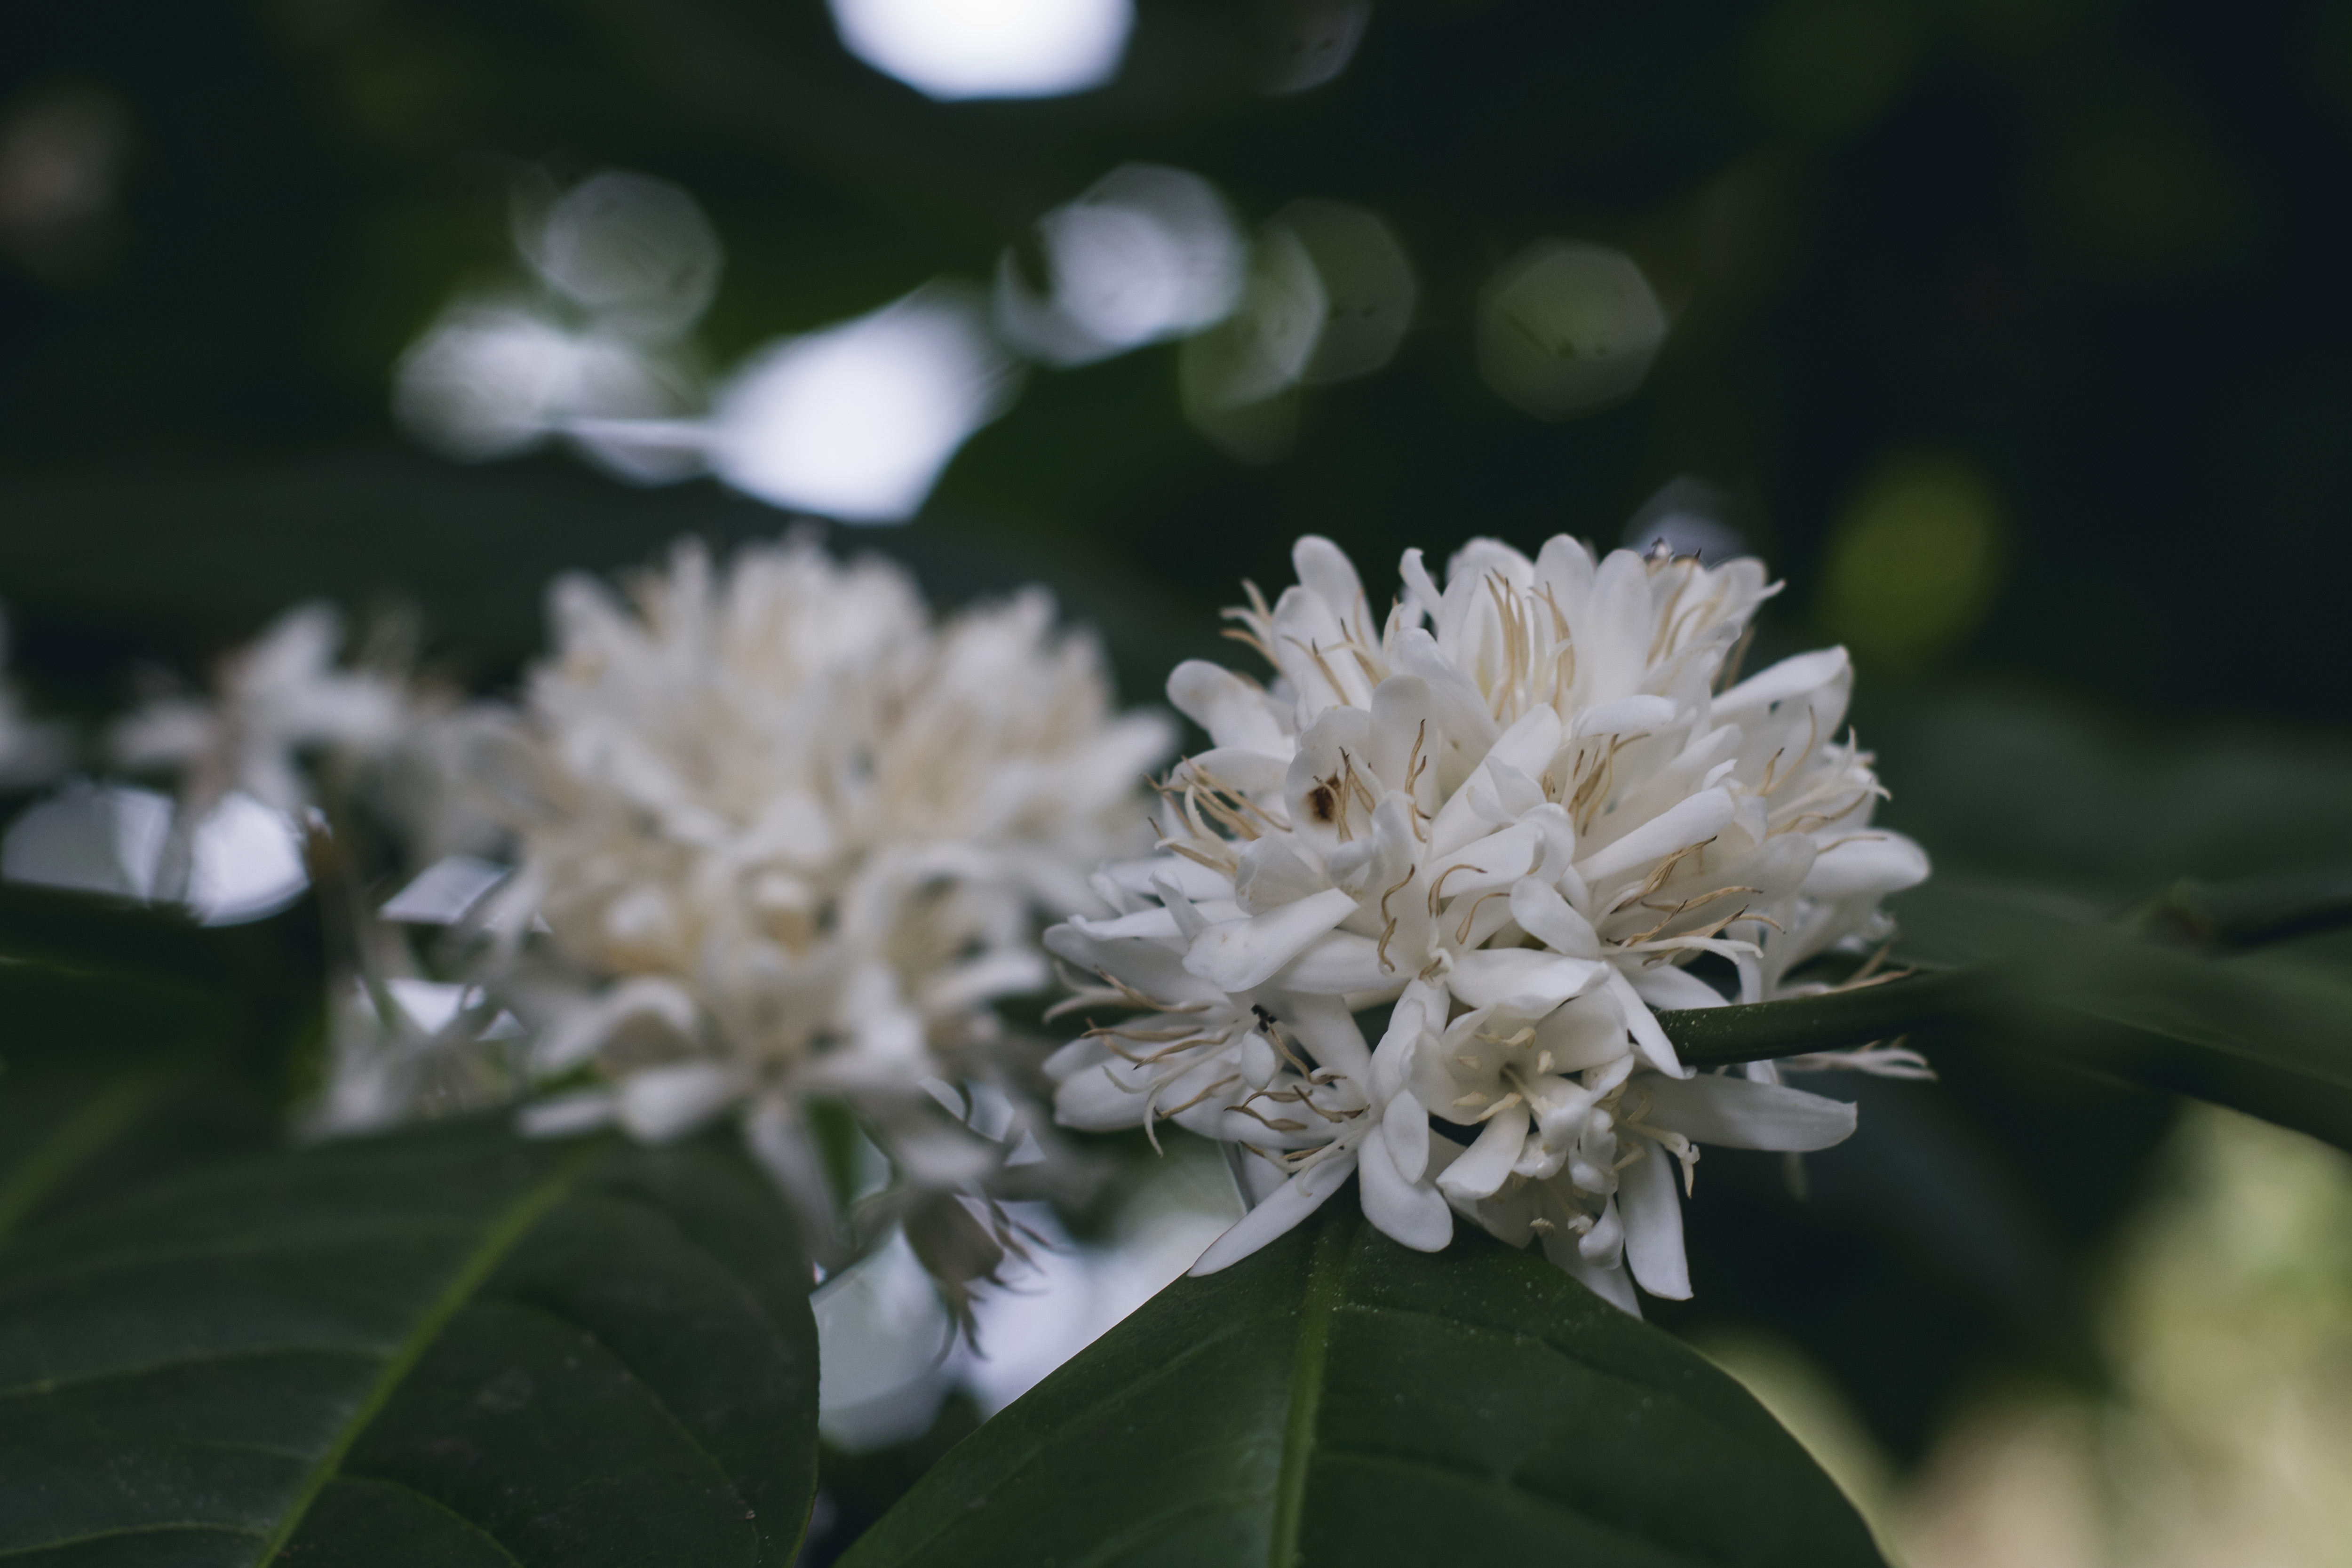
tree, nature, branch, blossom, plant, photography, leaf, flower, bloom, summer, green, color, botany, blooming, flora, season, wildflower, flowers, close up, outdoors, petals, shrub, beautiful, delicate, macro photography, green leaf, jasmine, flowering plant, woody plant, land plant